Stock Ghyll

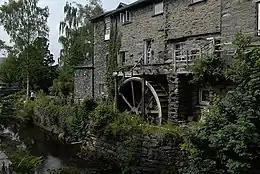
Restored waterwheel in Ambleside beside Stock Ghyll

Stock Ghyll rises on the southern slopes of Red Screes, near Kirkstone Pass, and then runs in a generally southern direction, subsuming Snow Cove Gill and Grove Gill. Its course turns first south-westerly then westerly, at which point it enters woodland and descends 70 feet in a waterfall called Stockghyll Force. Up to this point the ghyll runs roughly in parallel with Kirkstone Road. It then flows canalized through the town of Ambleside in a series of low waterfalls falls and rapids, and passes under several bridges, notably that carrying Bridge House, a tiny 17th- or 18th-century house, said to be the most photographed building in the Lake District, now used as an information centre by the National Trust. A final canalized stretch takes it through Rothay Park, at the end of which it empties into the River Rothay.